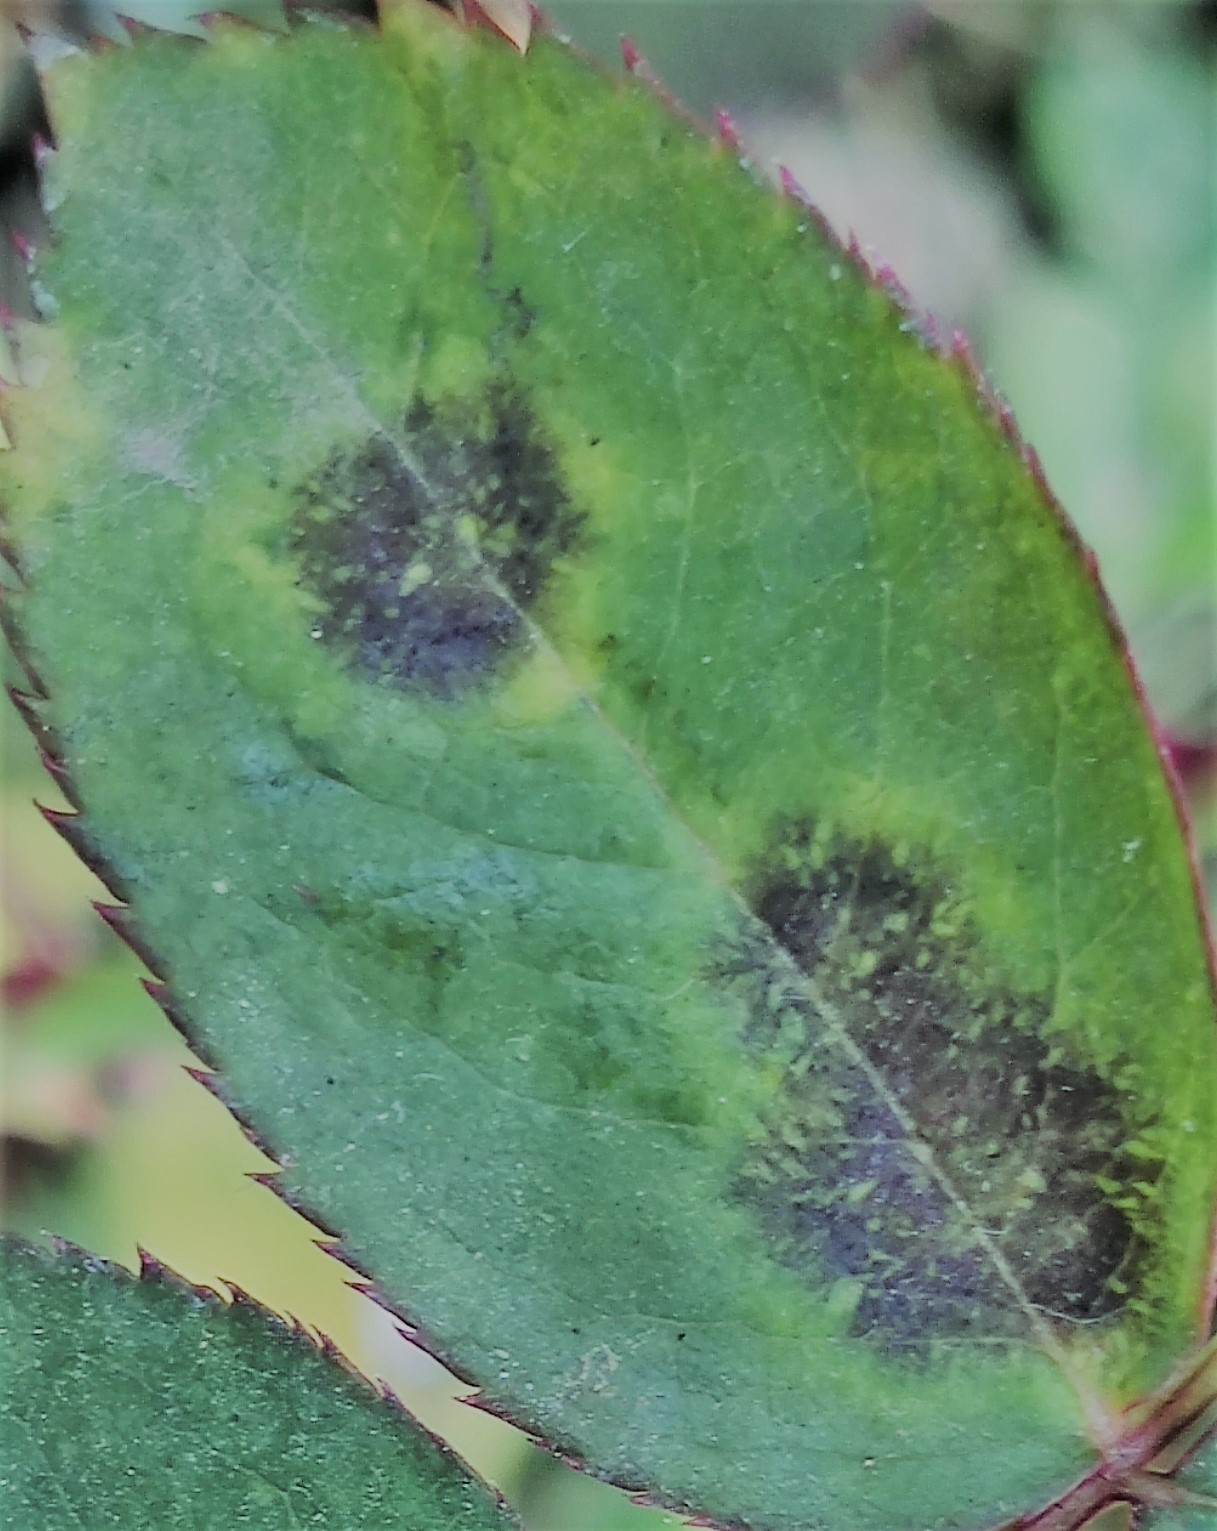
Label: Black Spot